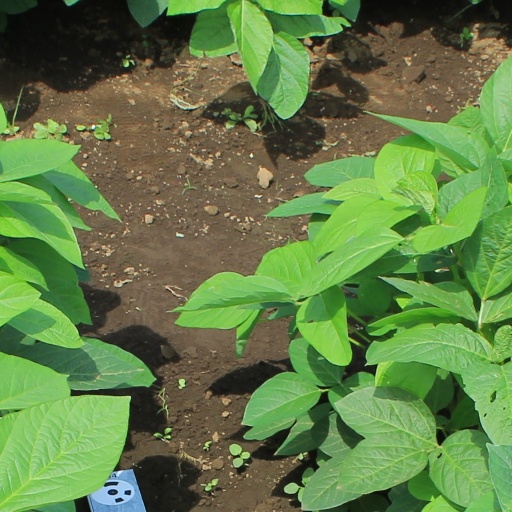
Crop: soybean